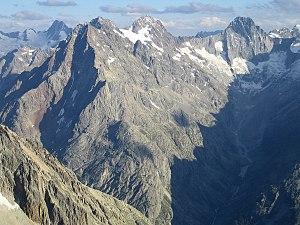
Au soleil de gauche à droite